Tor Olav Mørseth

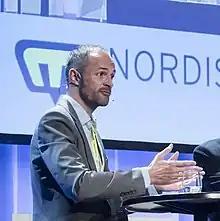

Tor Olav Mørseth (born 30 July 1980) is a Norwegian business executive and former newspaper editor. He has worked as journalist, development editor and product manager for "Bergens Tidende", was chief editor of the newspaper "Adresseavisen" from 2015 to 2017, and has been manager for Snøhetta since 2020.